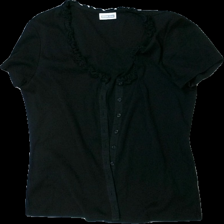
View: front
Type: Blouse
Category: Ladies
Brand: Not in the list
Brand text on label: Street One
Colors: Black
Material: 100% cotton
Cut: Regular, C-collar
Size: 42
Season: All
Price range: <50
Recommended usage: Reuse